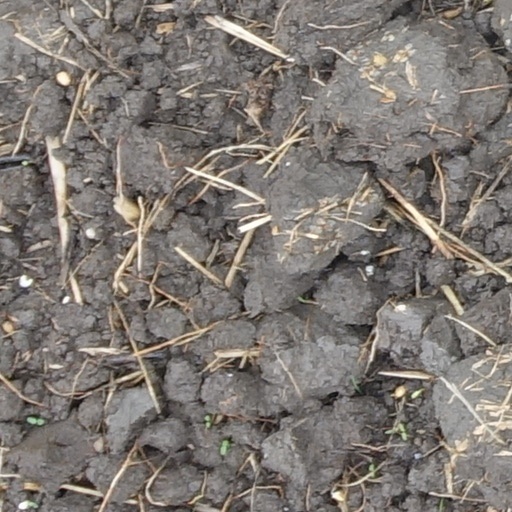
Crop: wheat